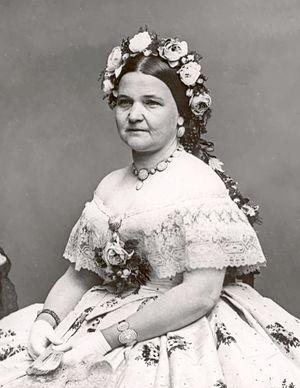
Mary Todd Lincoln, née Mary Ann Todd le 13 décembre 1818 à Lexington au Kentucky, et morte le 16 juillet 1882 à Springfield dans l'Illinois, était l'épouse d'Abraham Lincoln, seizième président des États-Unis, et fut donc Première dame des États-Unis de 1861 à 1865.